Be Wanton and Tread No Shame

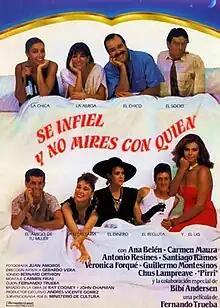
Theatrical release poster

Be Wanton and Tread No Shame is a 1985 Spanish comedy film directed and written by Fernando Trueba based on the play "Move Over Mrs. Markham" by Ray Cooney and John Chapman. It stars Ana Belén, Carmen Maura, Antonio Resines, and Santiago Ramos.